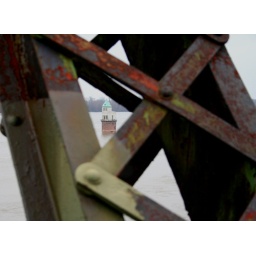
This building was built in 1894 and is a water intake structure. It's still in operation.